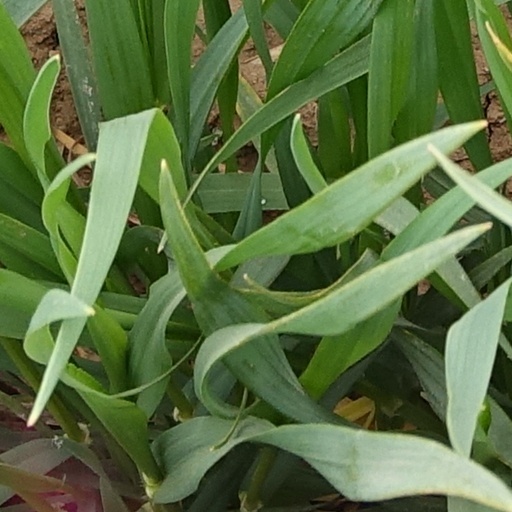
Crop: wheat